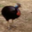
Label: bird